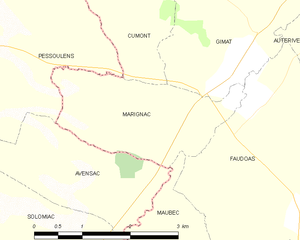
Carte des communes françaises Marignac